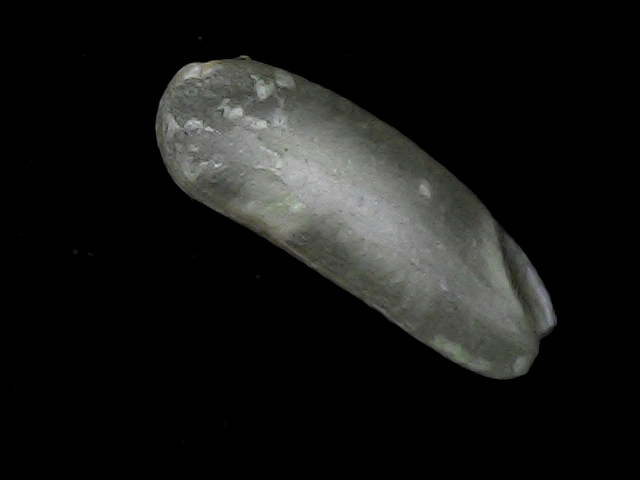
Rice variety: BD75